Montu (roller coaster)

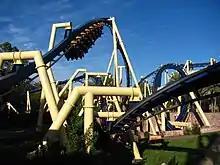
One of Montu's trains entering the zero-g roll

Montu has generally been well received. Tom Buckingham of the "Sarasota Herald-Tribune" commended the ride, giving kudos to the park "for designing its monster rides so that wait times put Disney to shame". He stated "you'll generally be on the ride and screaming" before riders get a chance to change their mind. Sabrina Rojas Weiss of the "Lakeland Ledger" stated "the way this ride twisted my body upside-down and sideways seriously confused my senses". The "Los Angeles Times" put the ride on their "high rollers" list of new roller coasters for 1996. In 2012, Montu was featured on the Travel Channel TV series "Insane Coaster Wars" in the "Hang 'em High" category. Although the ride lost out to Aftershock at Silverwood Theme Park, Theme Park Review's Robb Alvey believed Montu would beat the competition which also included SeaWorld Orlando's Manta and Busch Gardens Williamsburg's Alpengeist.